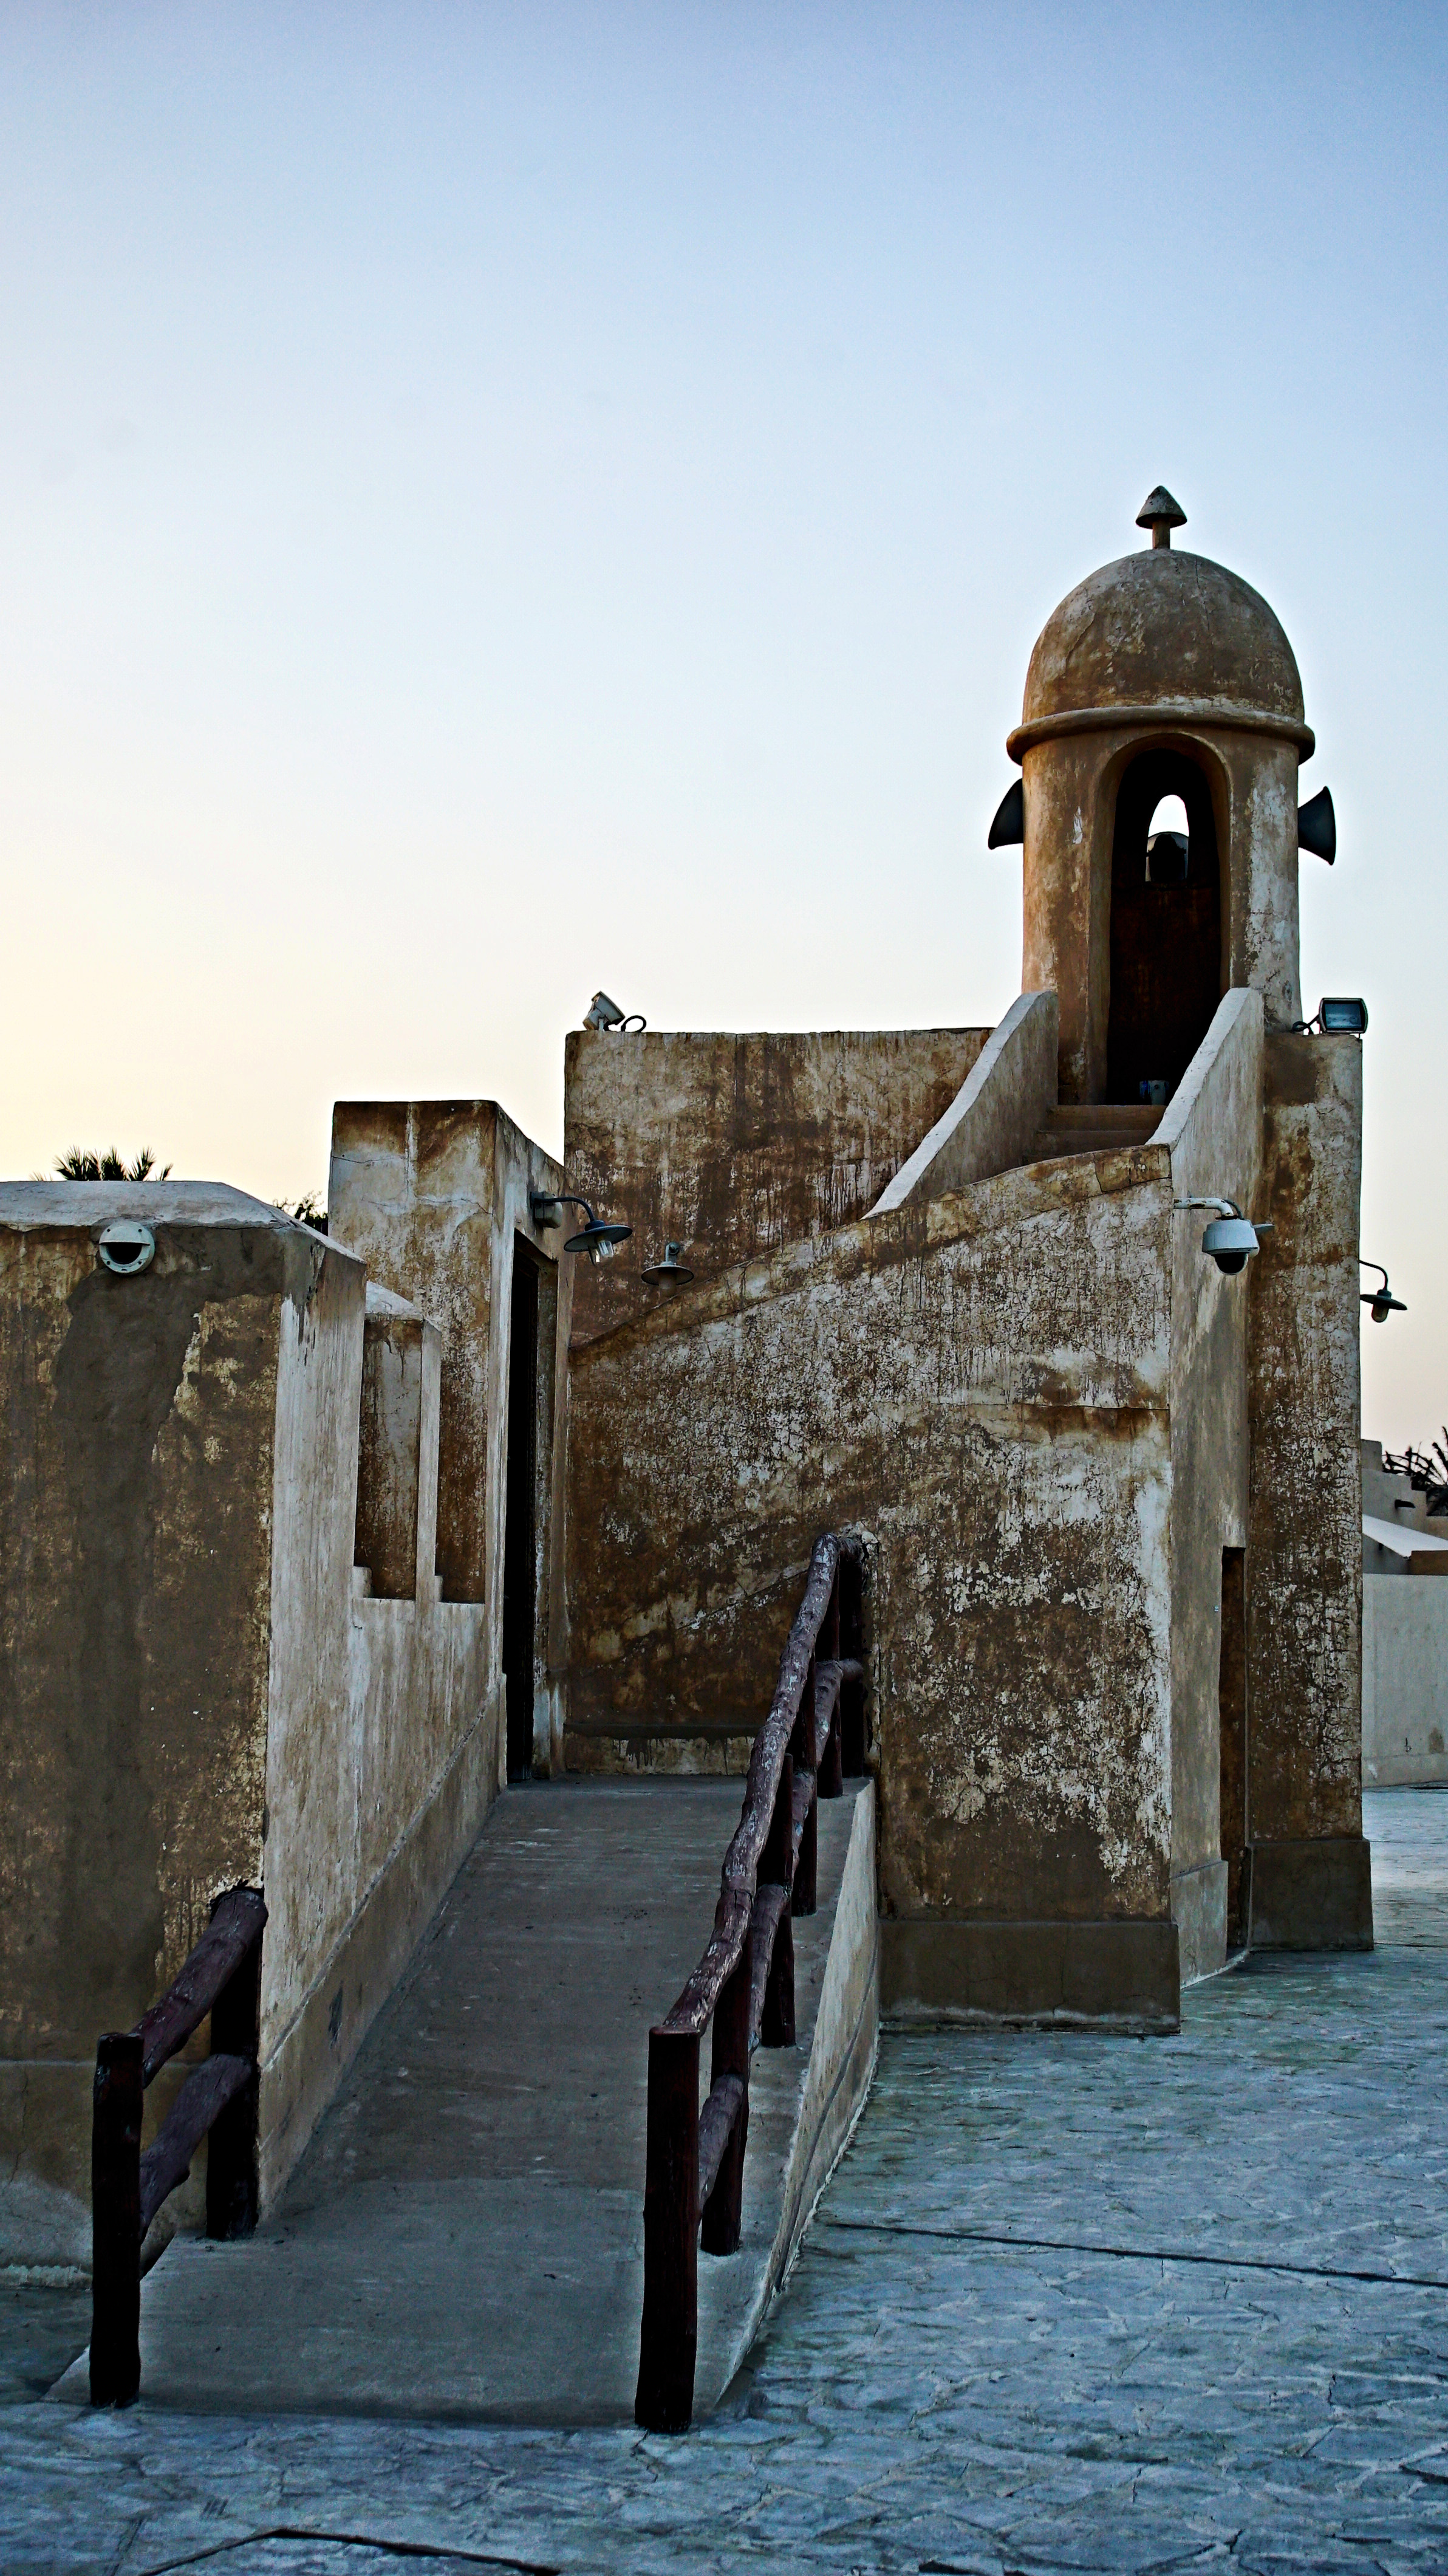
wall, sky, building, architecture, historic site, fortification, tourism, vacation, church, facade